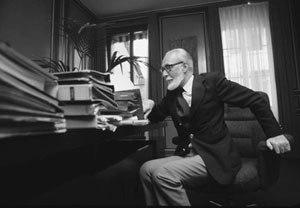
Pierre Jaccoud